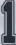
Number: 1